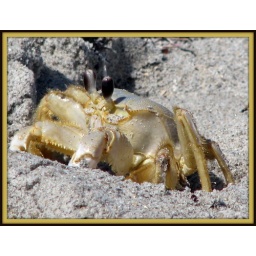
Trying to hide in someone's footprint in the sand near my chair this morning.